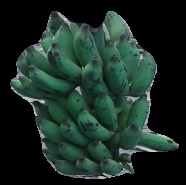
Variety: elakki-bale
Grade: grade3